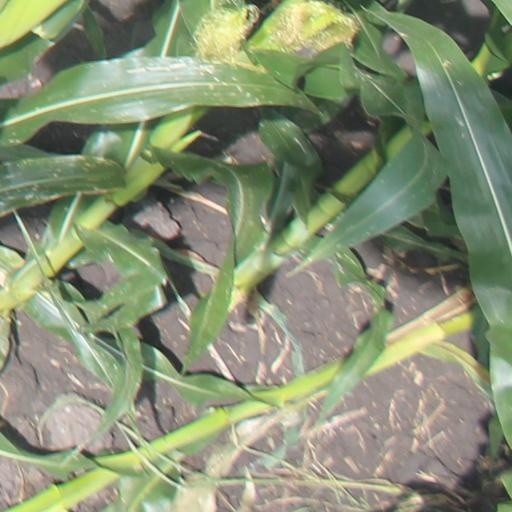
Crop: maize; corn